Haruhi Fujioka

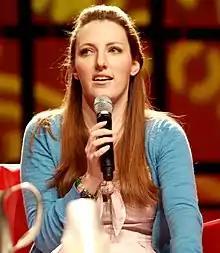
Caitlin Glass, who voices the character in English, referred to her work in "Ouran" as a passion project.

At the start of the "Ouran High School Host Club" manga and anime, Haruhi enters the prestigious Ouran Academy on a scholarship. Looking for a quiet place to study, she stumbles upon the school's male-only host club, where she is initially mistaken for a boy due to her short hair and oversized clothing because she lacks sufficient funds to purchase a female school uniform. After knocking over an expensive vase, the club forces her to work off her debt by becoming a host. Haruhi identifies herself as a biological female, but does not view gender identity as important. She therefore agrees to portray herself as a boy in order to repay her debt to the club. She carries on, keeping her sex secret from the club's clientele, by wearing a male uniform and using masculine pronouns. At first, Haruhi dislikes being forced to work for the host club. However, as the plot advances, Haruhi slowly grows less introverted and starts to realize that the boys of the host club have become her best friends who are helping her to learn and grow into a better person. The episodes consist of comedic explorations gender performance. Unlike other "shōjo" heroines that "Ouran High School Host Club" parodies, Haruhi is an independent, hard-working, asocial character who "embraces, if not a genderqueer identity, then at least a gender-ambivalent one."